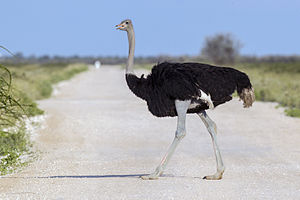
Theropoder / Biologi / Holdning og gangart
En struds går på en vej i Etosha National Park, Namibia.
Theropoder er dinosaurer i ordenen Saurischia kendetegnet ved hule knogler og tre-tåede lemmer. Theropoder var oprindeligt kødædende, men flere theropoder udviklede sig senere til at være planteædere, insektædere, fiskeædere eller altædende. Eksemplarer af theropoder er fundet fra den sene triastid for 231,4 millioner år siden og omfatter de eneste store kødædere der levede på land fra tidlig Jura indtil slutningen af Kridt. I juratiden har fuglene udviklet sig fra små specialiserede theropoder til en større vifte af arter, og efterkommerne er i dag repræsenteret med ca 10.500 fuglearter.